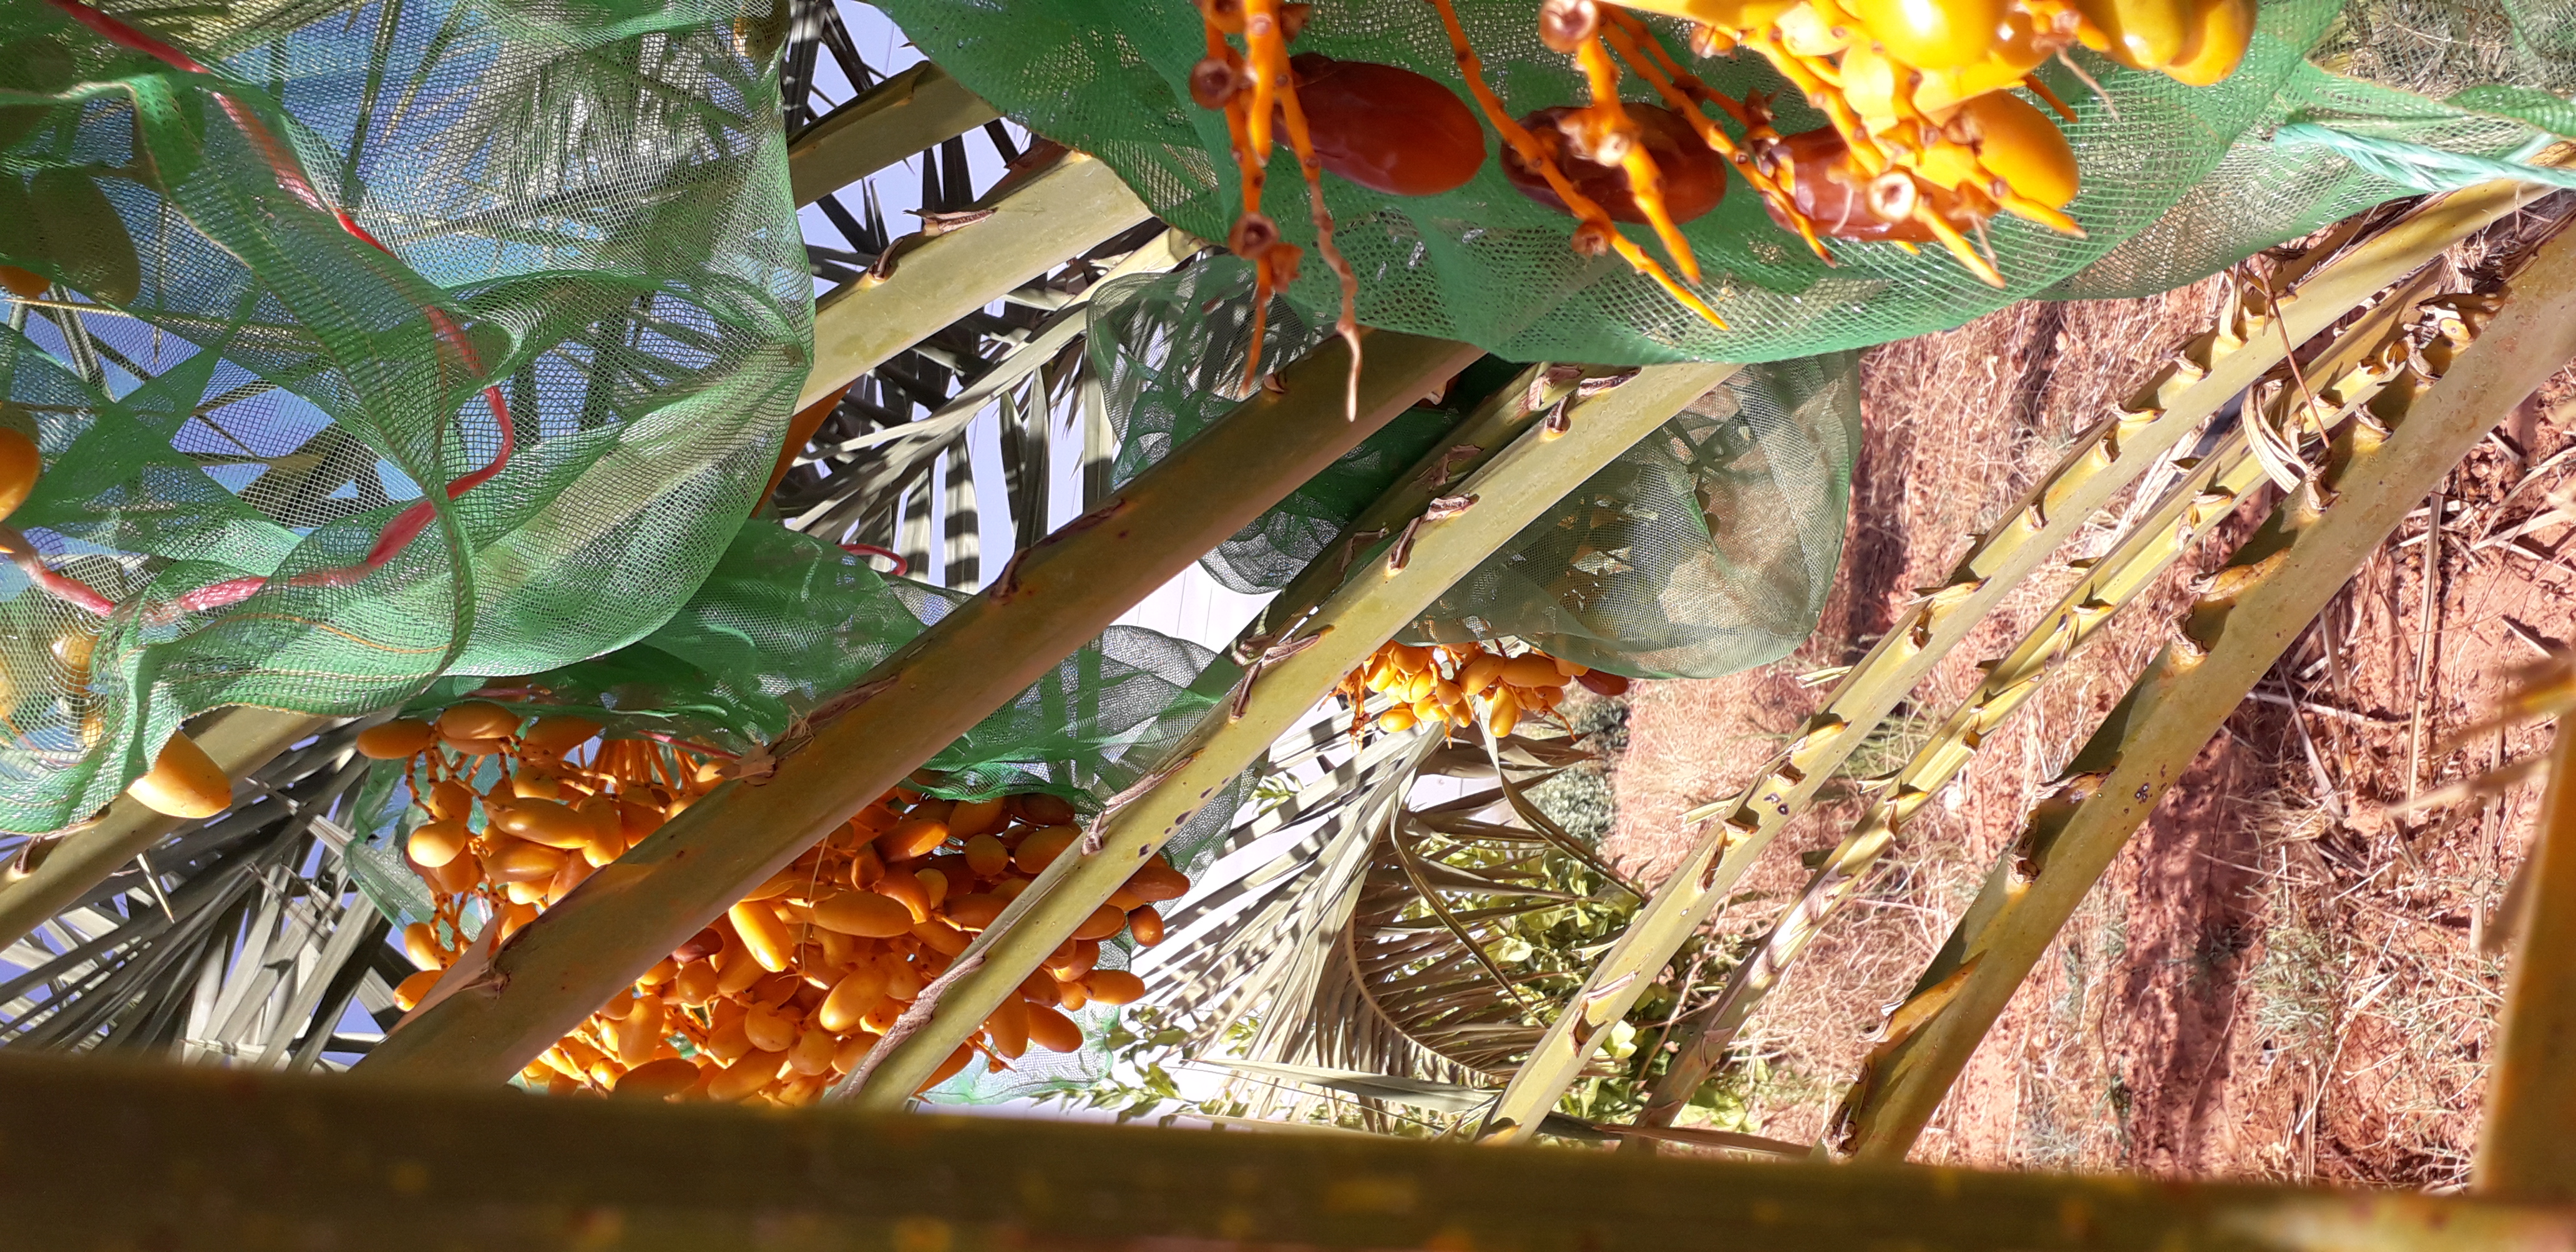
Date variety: kholt